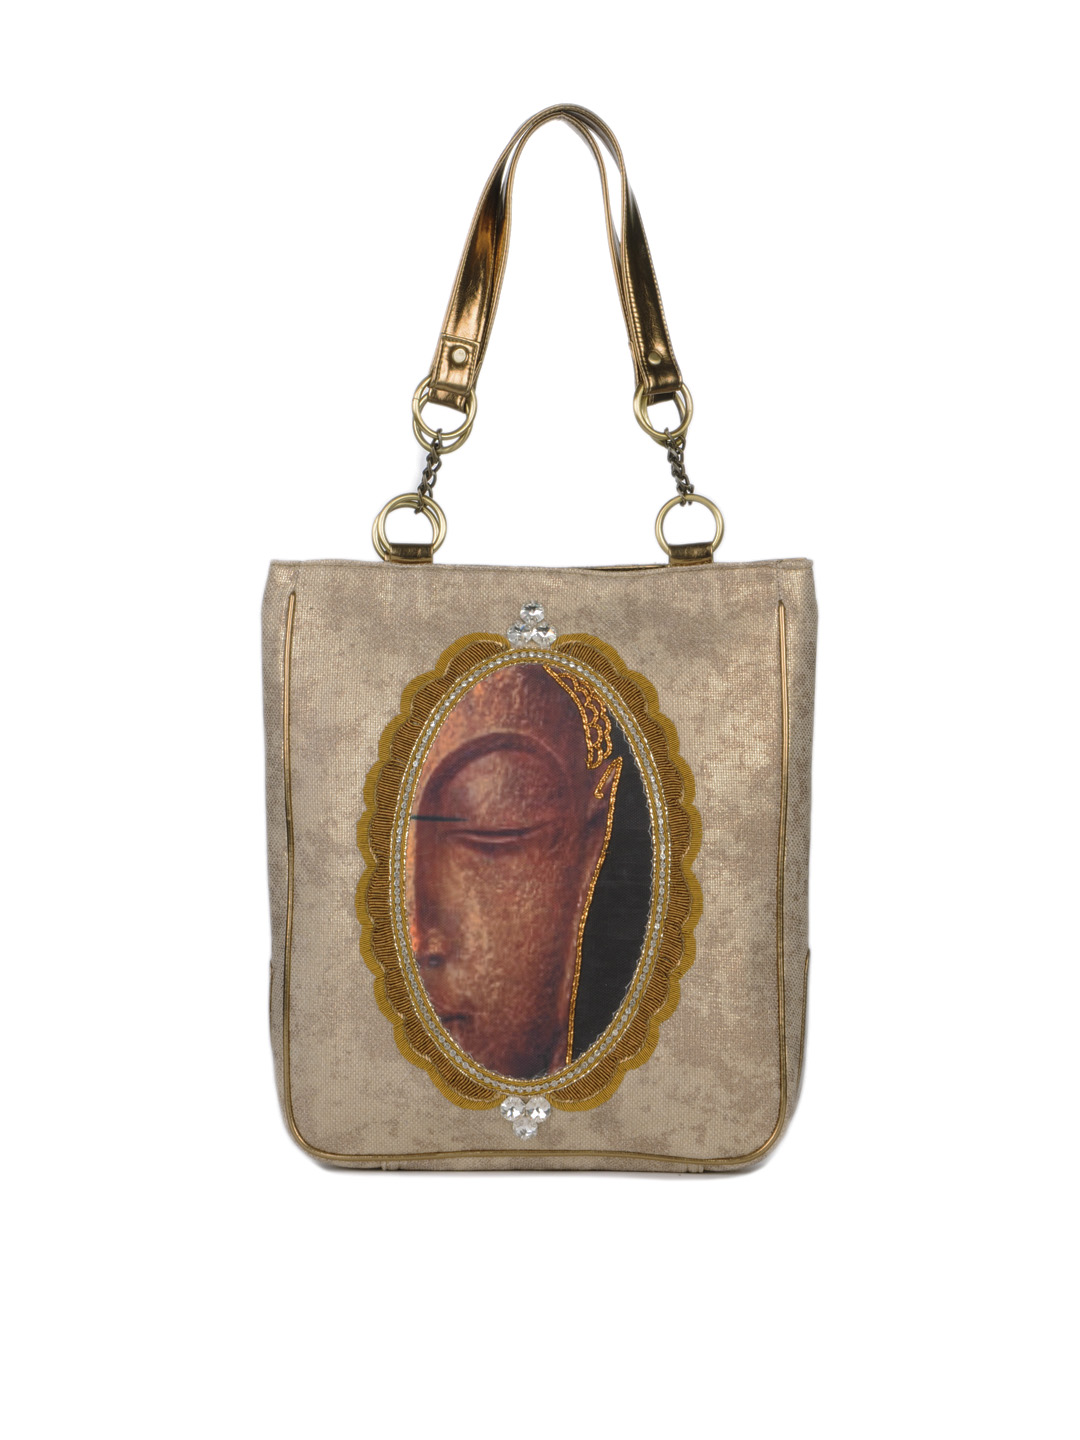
Rocia Women Gold Handbag
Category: Accessories / Bags / Handbags
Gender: Women
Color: Gold
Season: Summer 2010
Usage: Casual